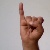
The image shows a hand gesture representing the letter 'I' in Indian Sign Language.